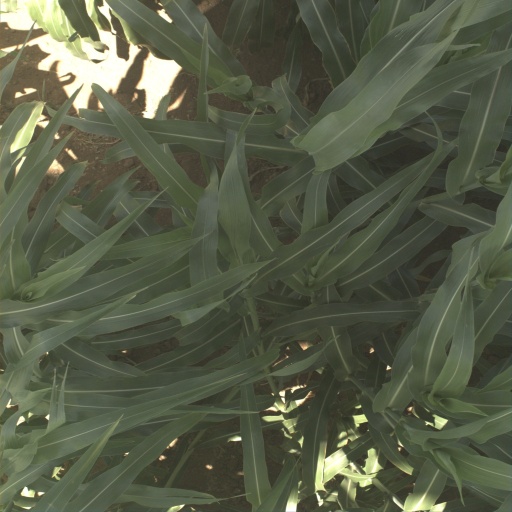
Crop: sorghum